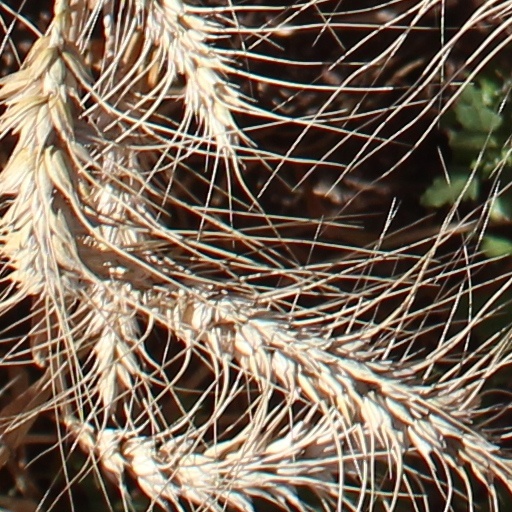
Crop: wheat